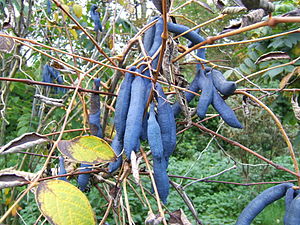
Blåbælg / Galleri
Blåbælg er en stor, løvfældende busk med en stift opret og meget lidt forgrenet vækst. Frugterne er spiselige.